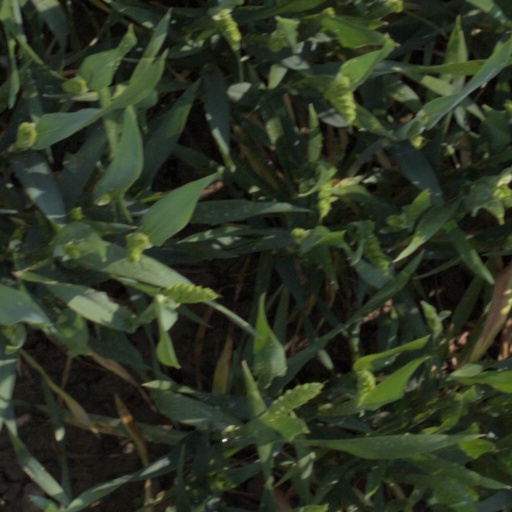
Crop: wheat